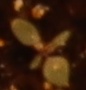
Label: Redroot Pigweed